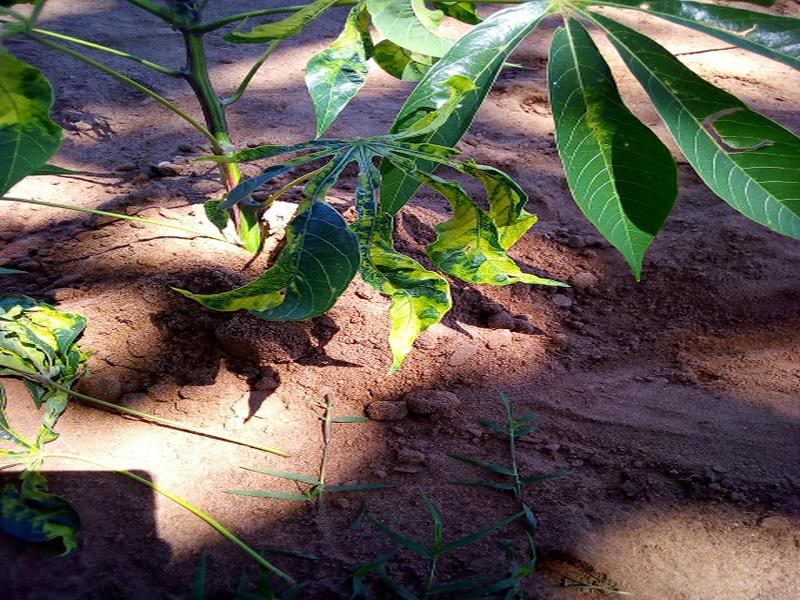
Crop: cassava
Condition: mosaic_disease